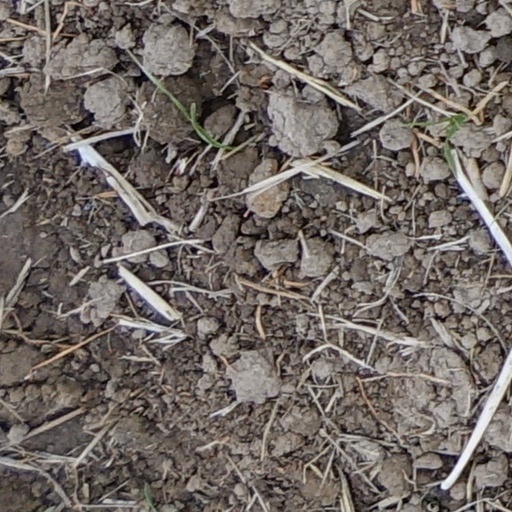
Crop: wheat